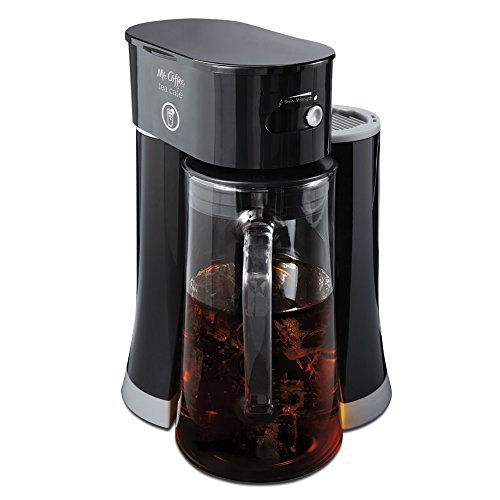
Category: coffee maker